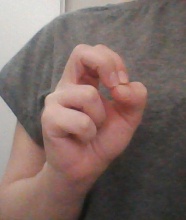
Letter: gaaf